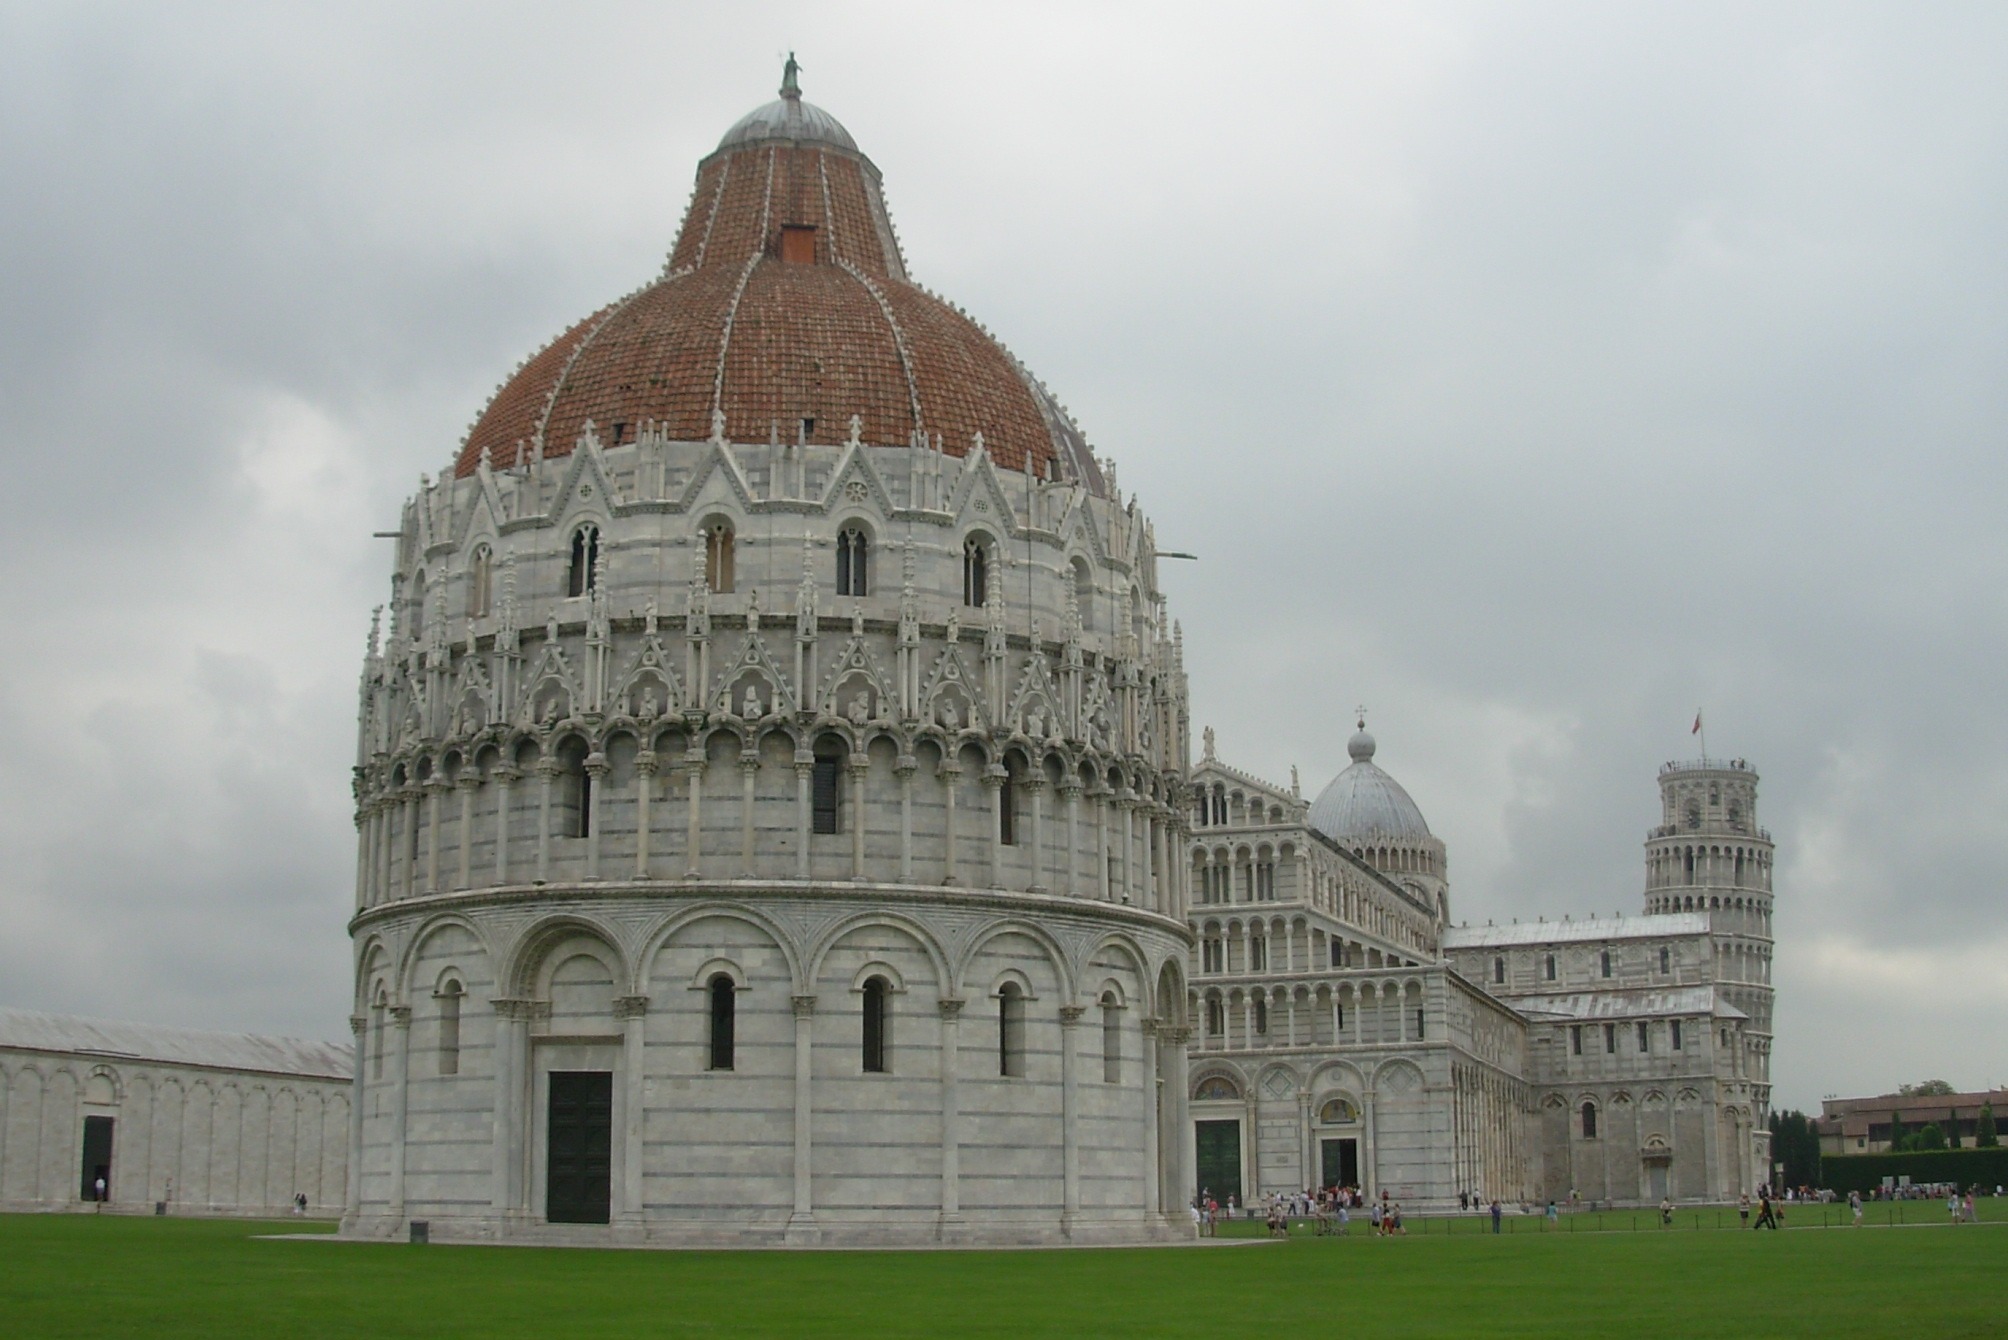
building, chateau, tower, landmark, cathedral, place of worship, pisa, monastery, basilica, leaning tower, historic site, byzantine architecture